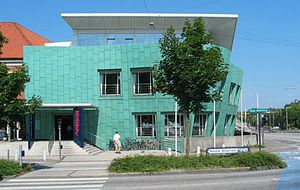
Holte Midtpunkt
Holte Midtpunkt, 2004
Holte Midtpunkt med Kvickly og Holte Bibliotek (Rudersdalbibliotekerne)
Holte Midtpunkt er en bygning i Holte nord for København, der rummer et indkøbscenter og Holte Bibliotek, der er en del af Rudersdal Bibliotekerne samt kontorer.